Describe the emotion expressed in this image:  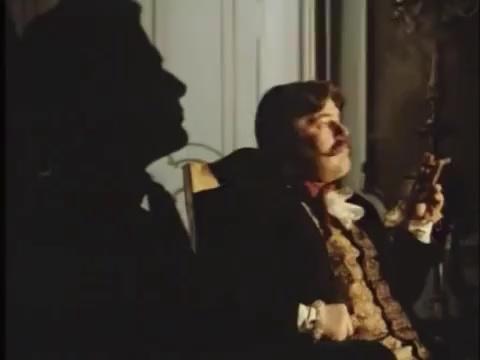
This person displays Pain, valence and arousal with low intensity.